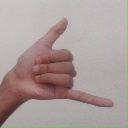
अक्षर: द